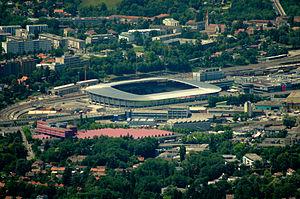
Le Stade de Genève vu du mont Salève
On désigne par l'appellation « Praille - Acacias - Vernets » le vaste projet de densification et d'aménagement urbains situé sur le territoire des communes de Genève, Lancy et Carouge, dans le canton de Genève, en Suisse. Il s'étend sur les quartiers de La Praille, des Acacias et des Vernets.